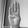
ASL letter: B